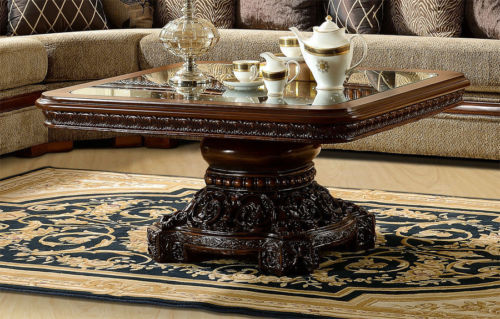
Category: sofa